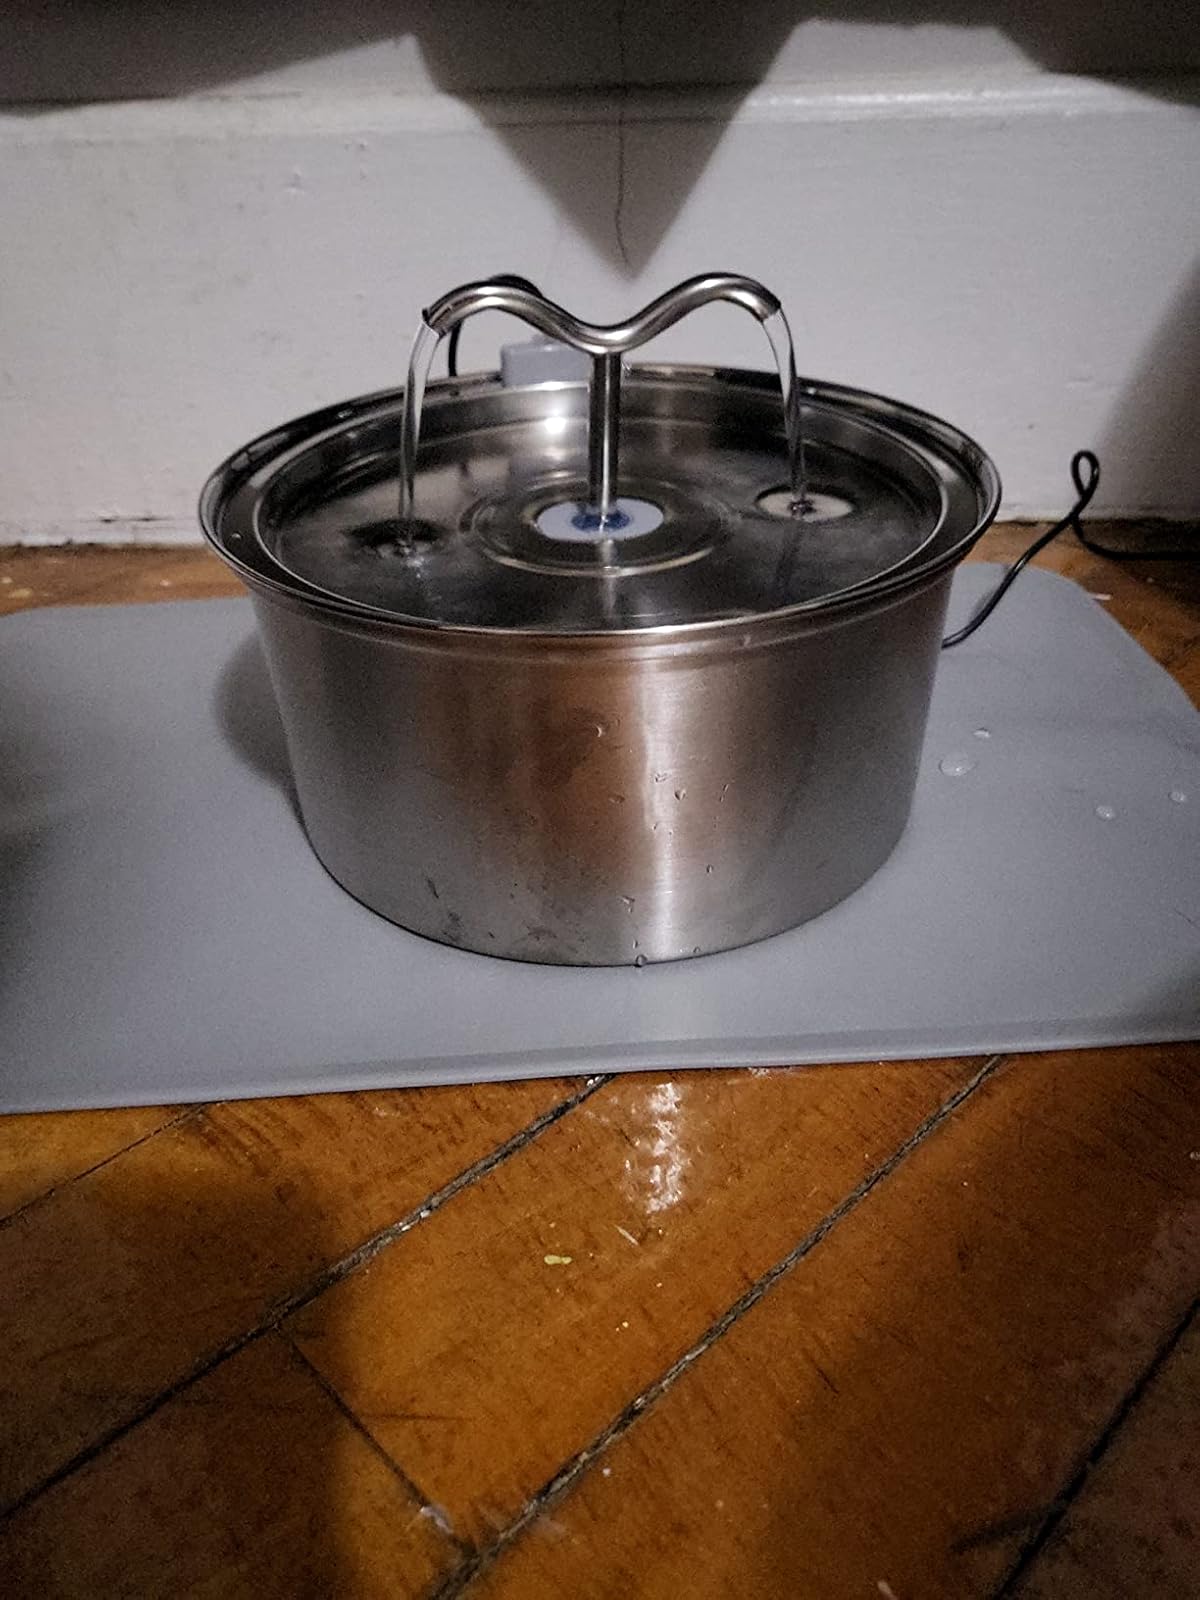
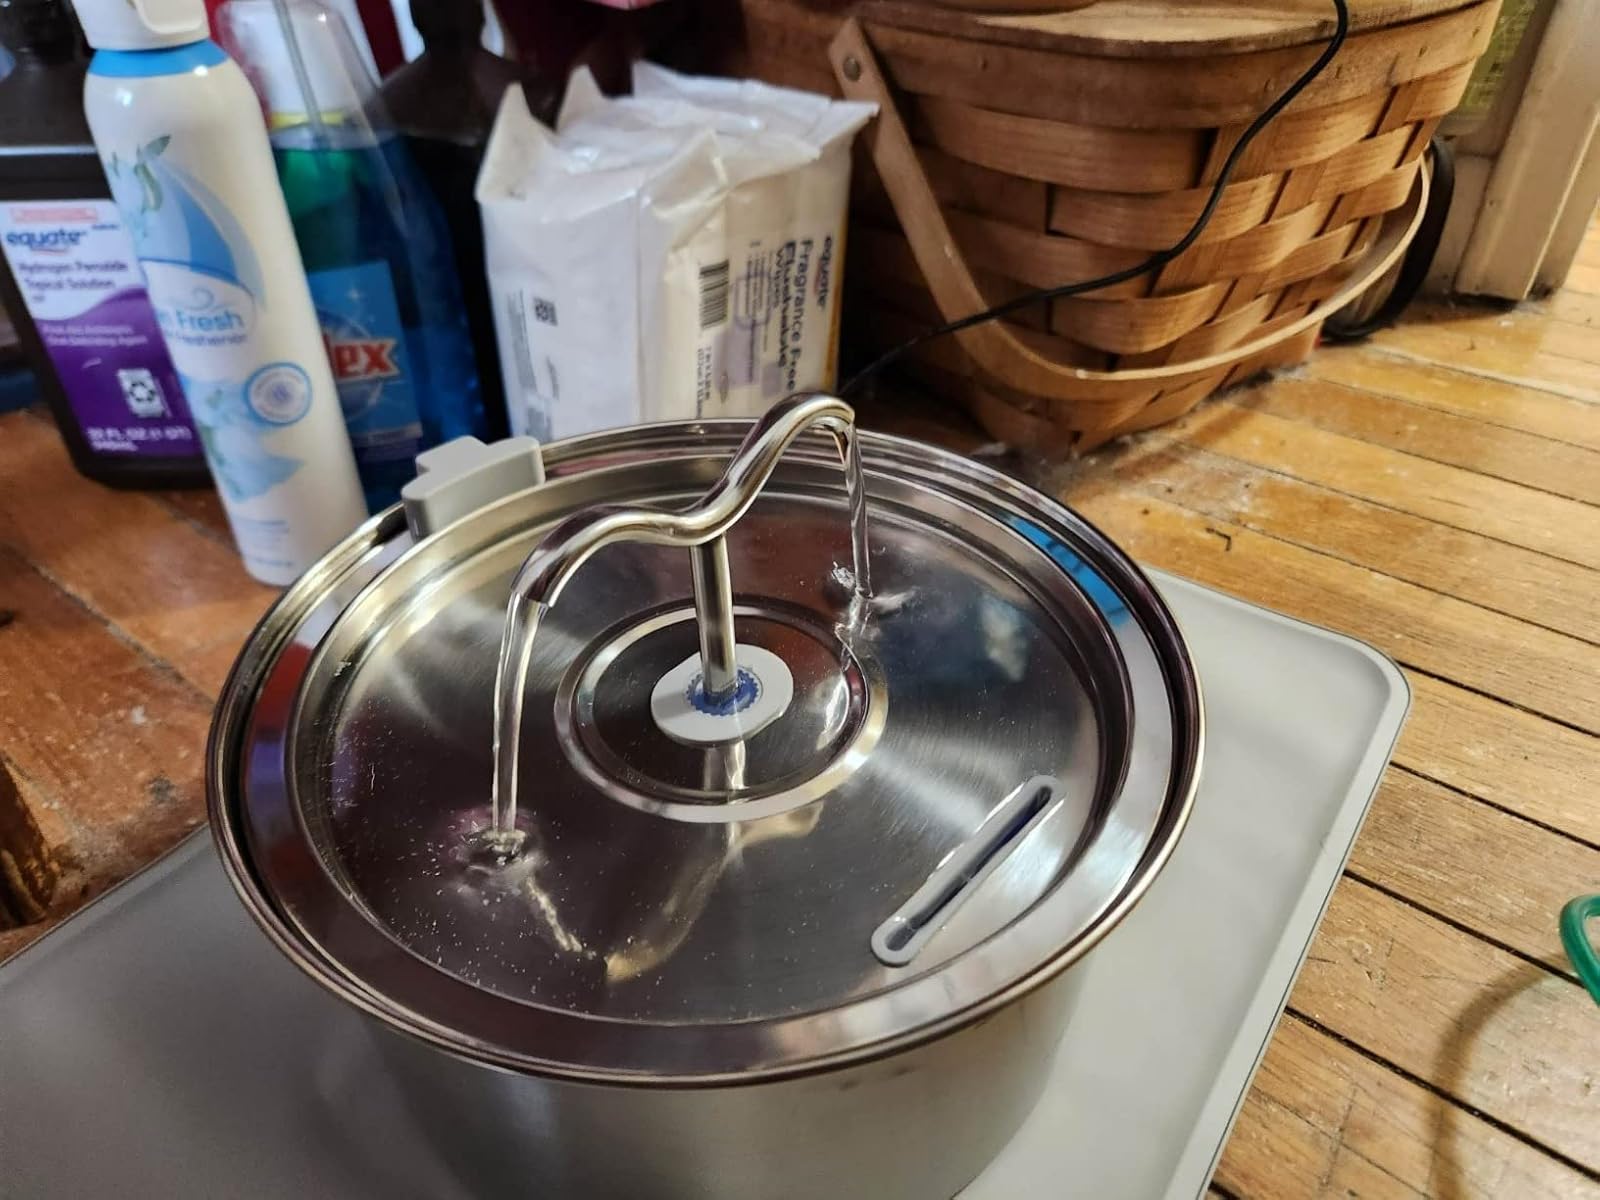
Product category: items_bowl
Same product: yes